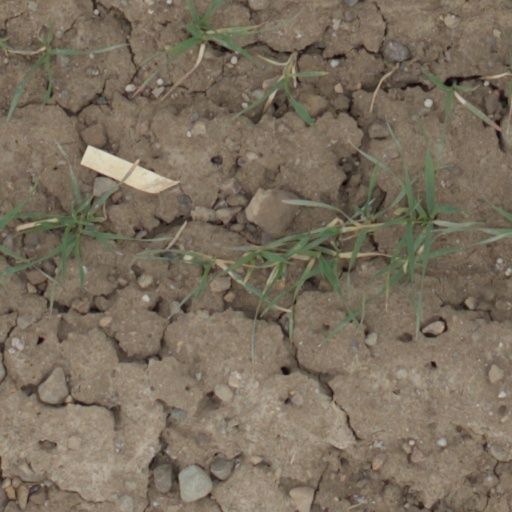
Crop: wheat